Radical Computer Music

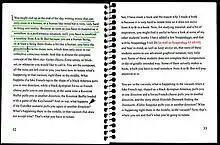
"Radical Computer Music & Fantastisk Mediemanipulation" - page 32

Radical Computer Music references the habit in Scandinavia of addressing notated music as "serious music". As such it not only presents a different, more wide-ranging, approach to computer music, based on the acceptance of the medium as intelligent (AI or ALI, the latter term created by Goodiepal to describe alternative intelligence) but also includes media art as a field at risk of trivialisation and lack of utopian aspirations. According to Goodiepal, the scarcity of a utopian spark in contemporary computer music and media art is exacerbated by the low level of content in most computer-based communication, as a preference for sheer documentation appears to have come to motivate most media activities. Generally, a call for easy access and convenience permeates the relation between humans and computers, rather than the aspiration for cultural evolution through technological refinement. In the process of this deflation, human language is reduced to machine-like commands when humans increasingly address machines as machines without making use of an otherwise highly refined associative and context-based sense of language. Goodiepal advocates that these communicative skills can be strengthened in humans through the creation of musical scores in languages at the same time challenging the mindsets of computers, artificial, and alternative intelligences. Through this mutually beneficial communication exercise the man-machine relationship can potentially move to a higher level.